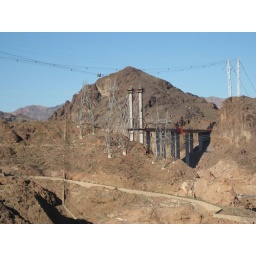
New bridge under construction to avoid Hoover Dam highway